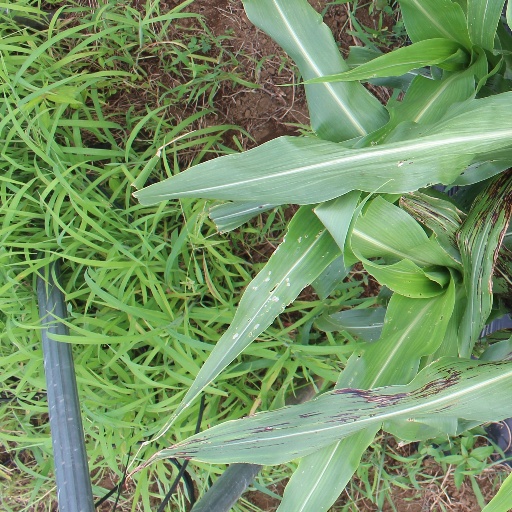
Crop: sorghum